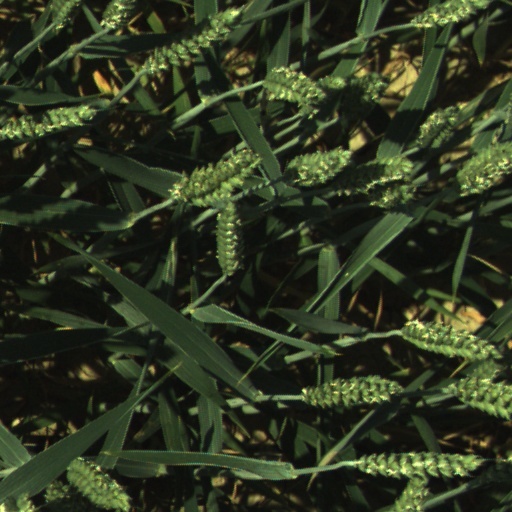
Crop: wheat